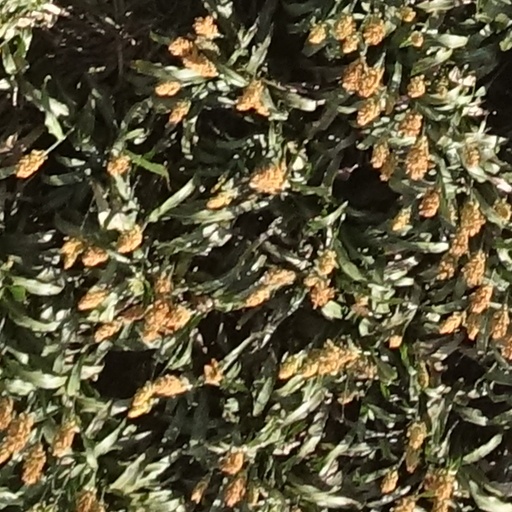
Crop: sorghum